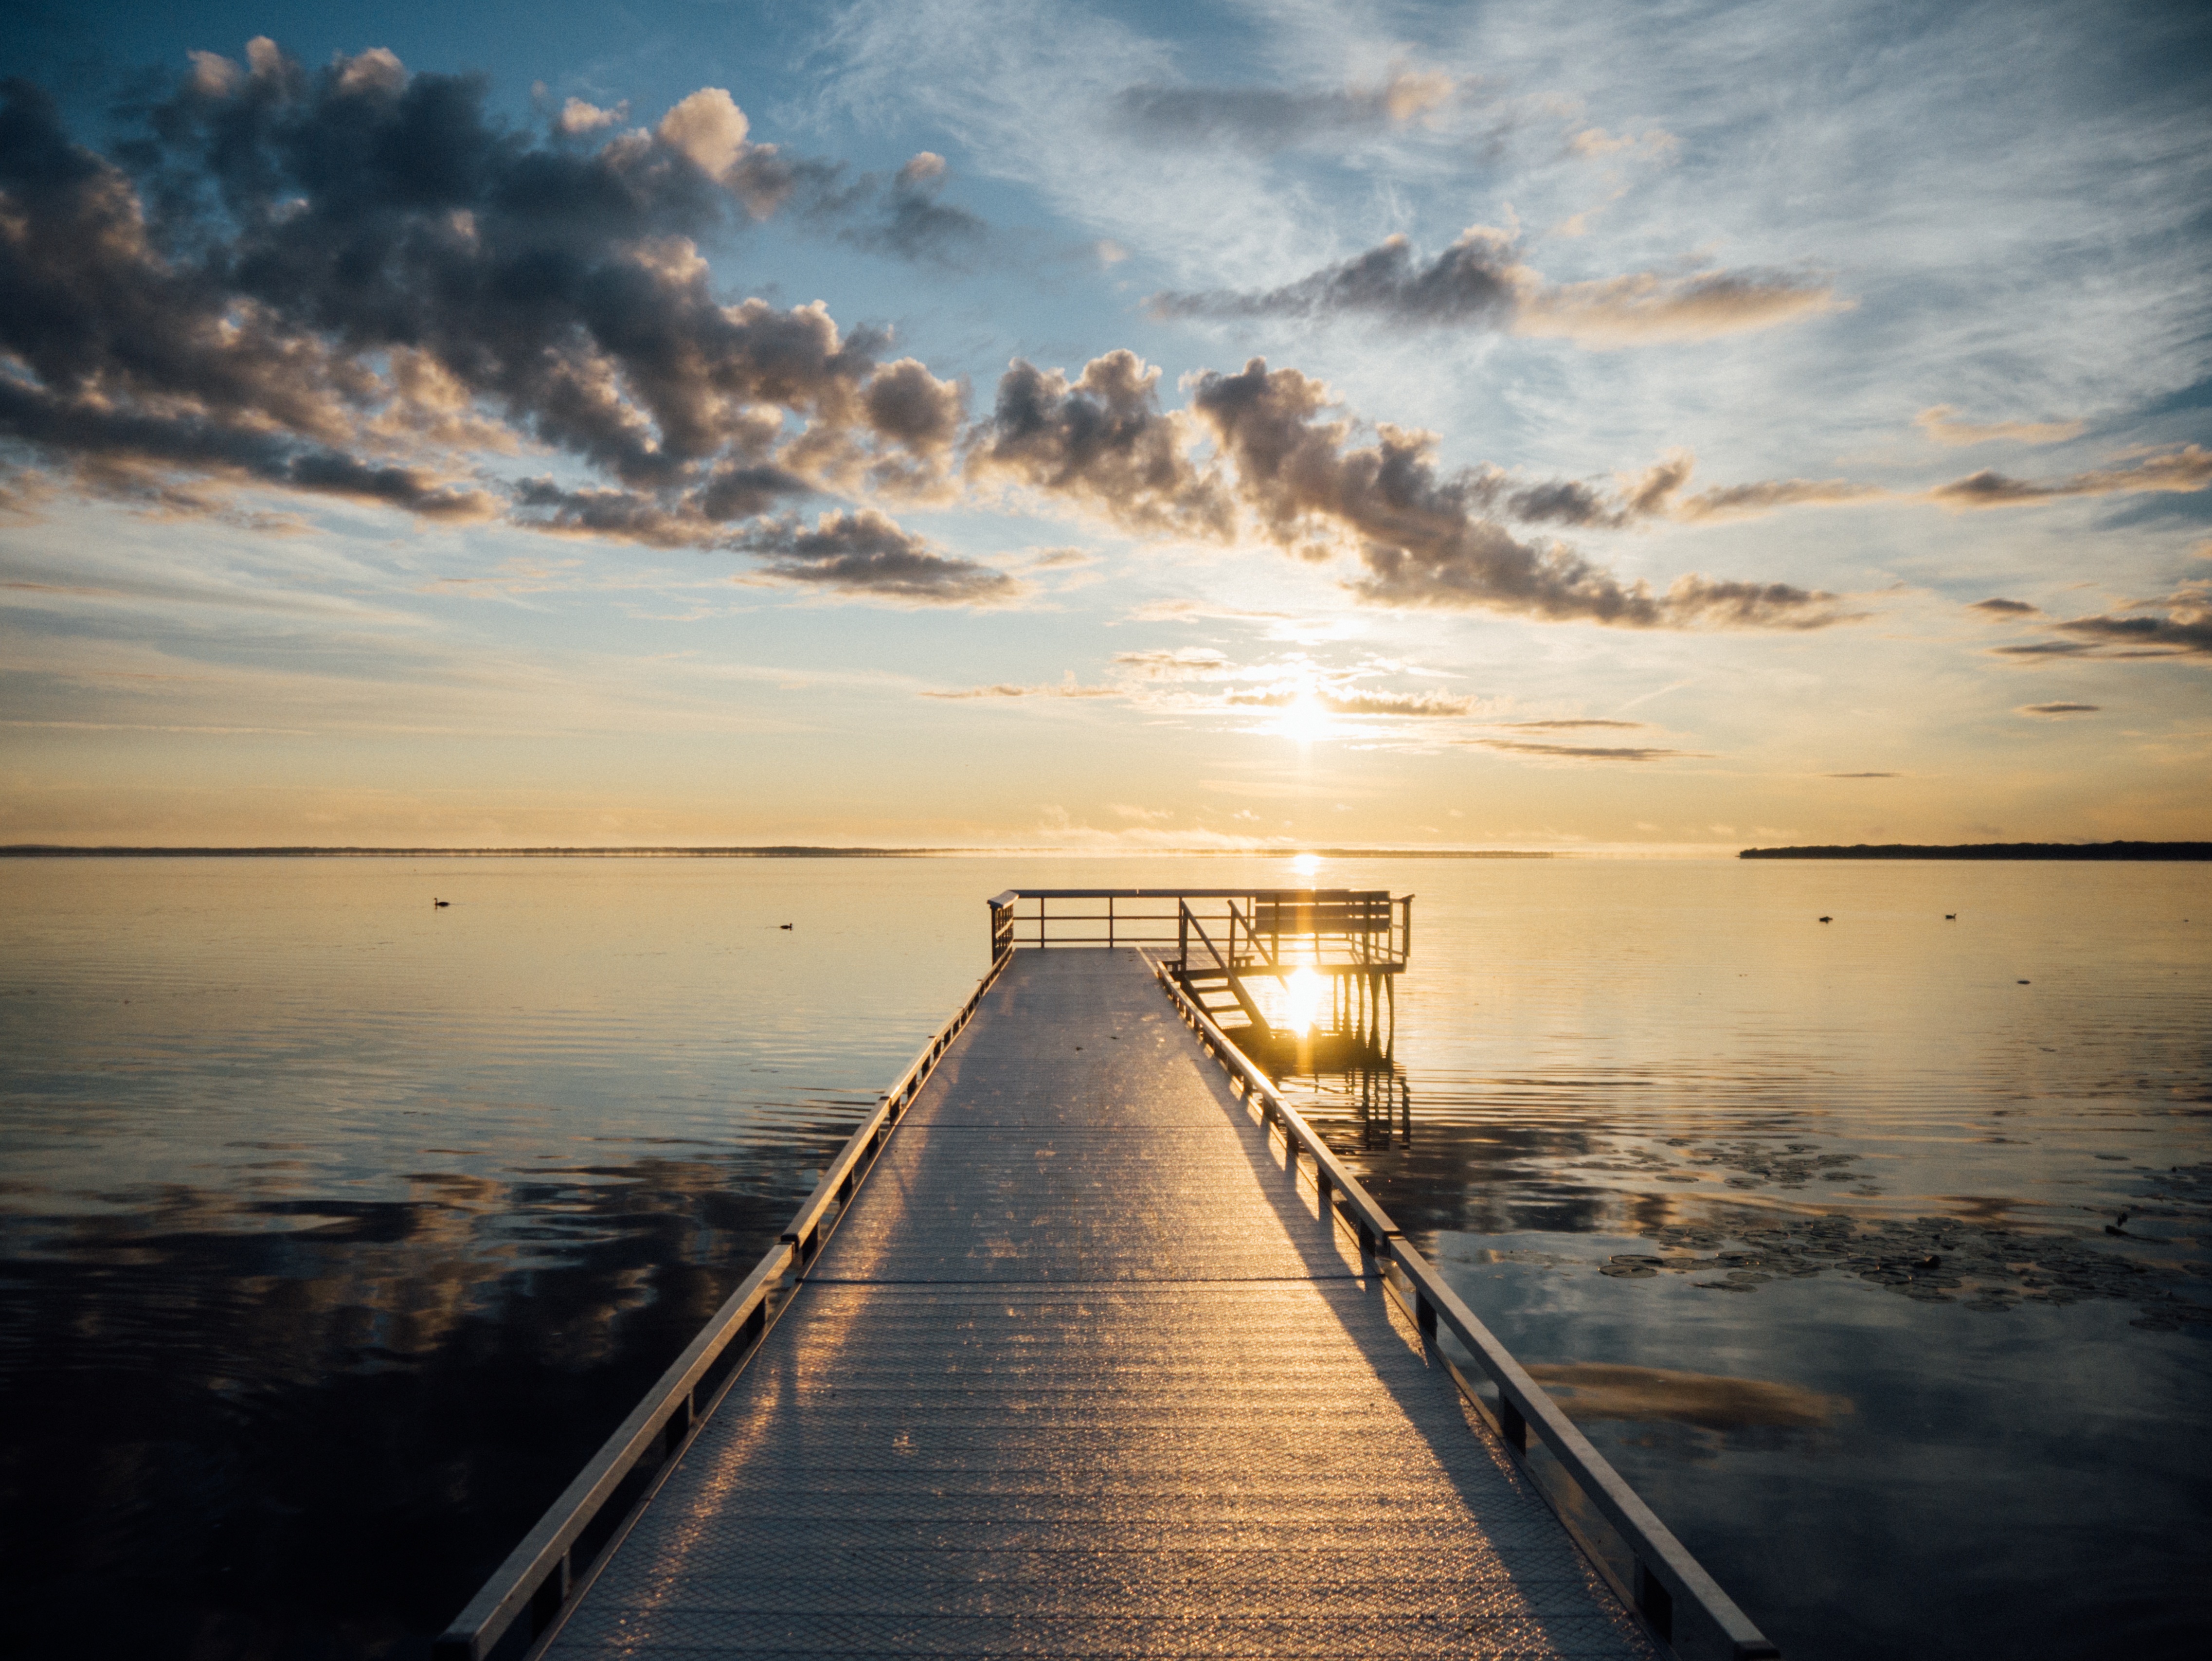
beach, sea, coast, ocean, horizon, cloud, sky, sun, sunrise, sunset, sunlight, morning, shore, wave, dawn, pier, dusk, evening, reflection, vehicle, afterglow